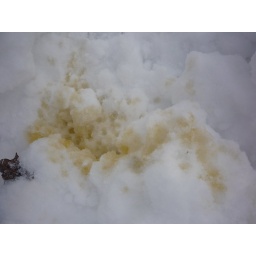
dog pee, frozen in the snow, well street common, e9, 2010-12-20, 10-58-22